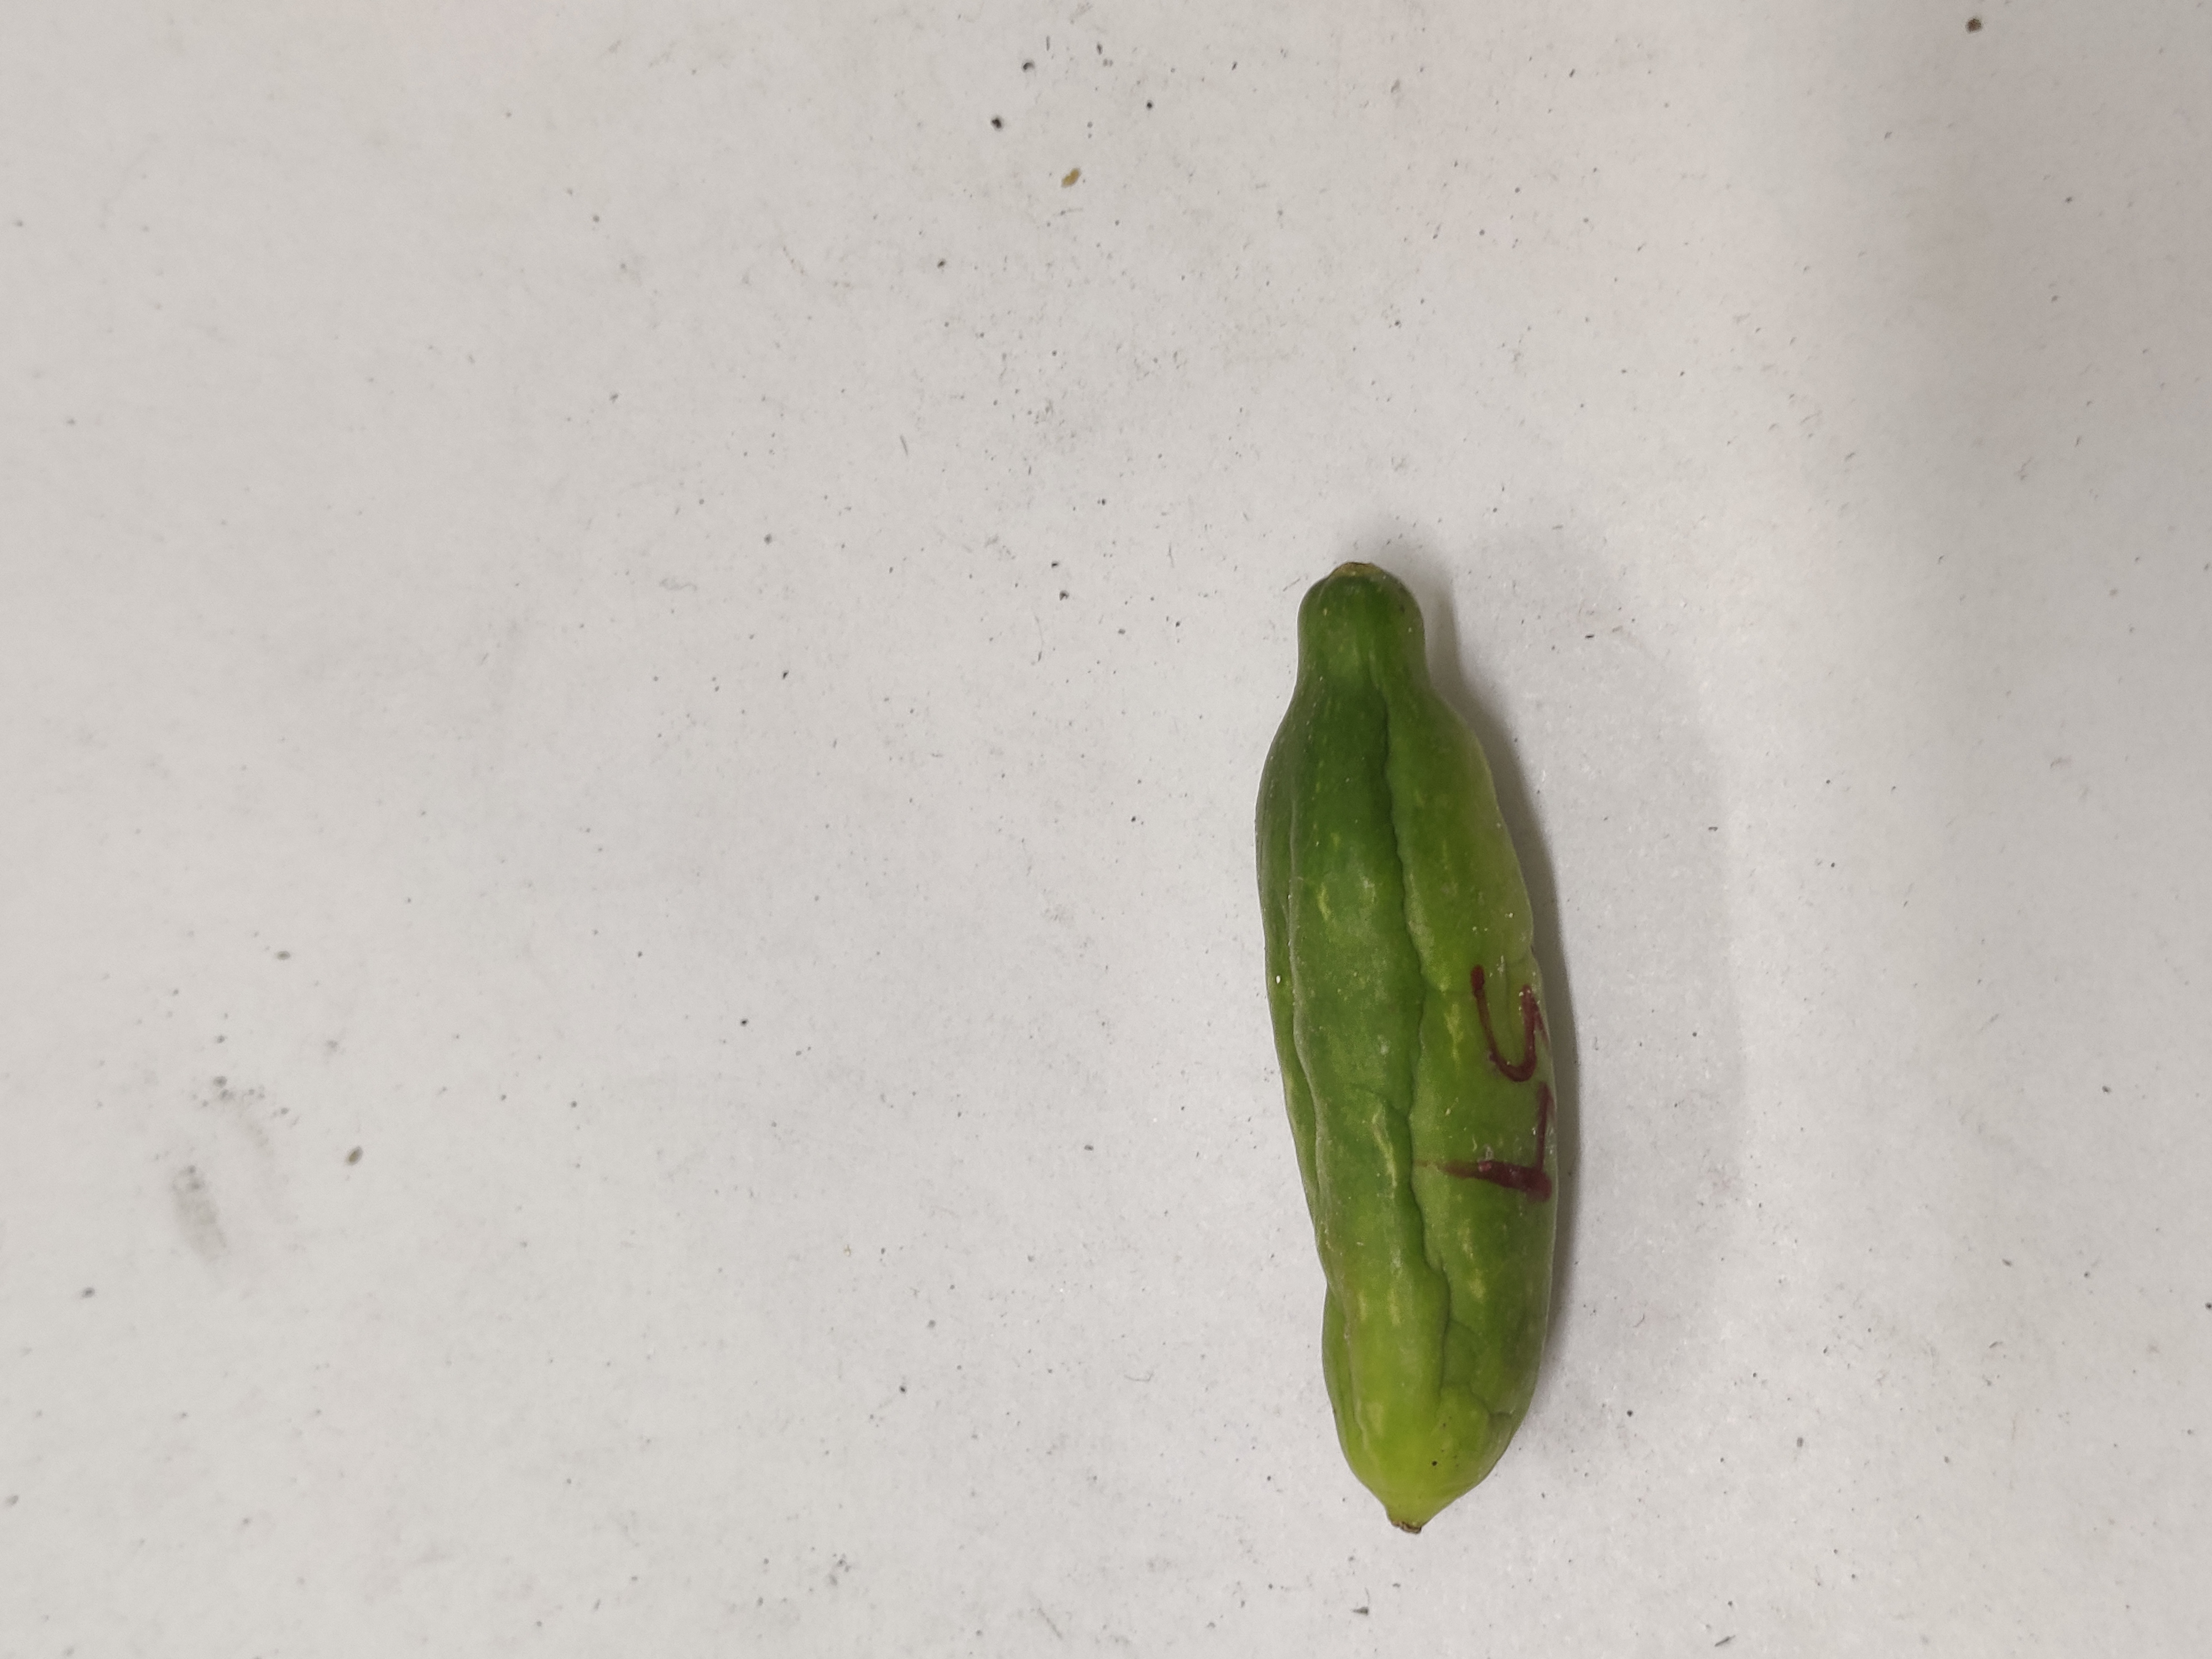
Crop: Ivy Gourd
Condition: Severely Damaged